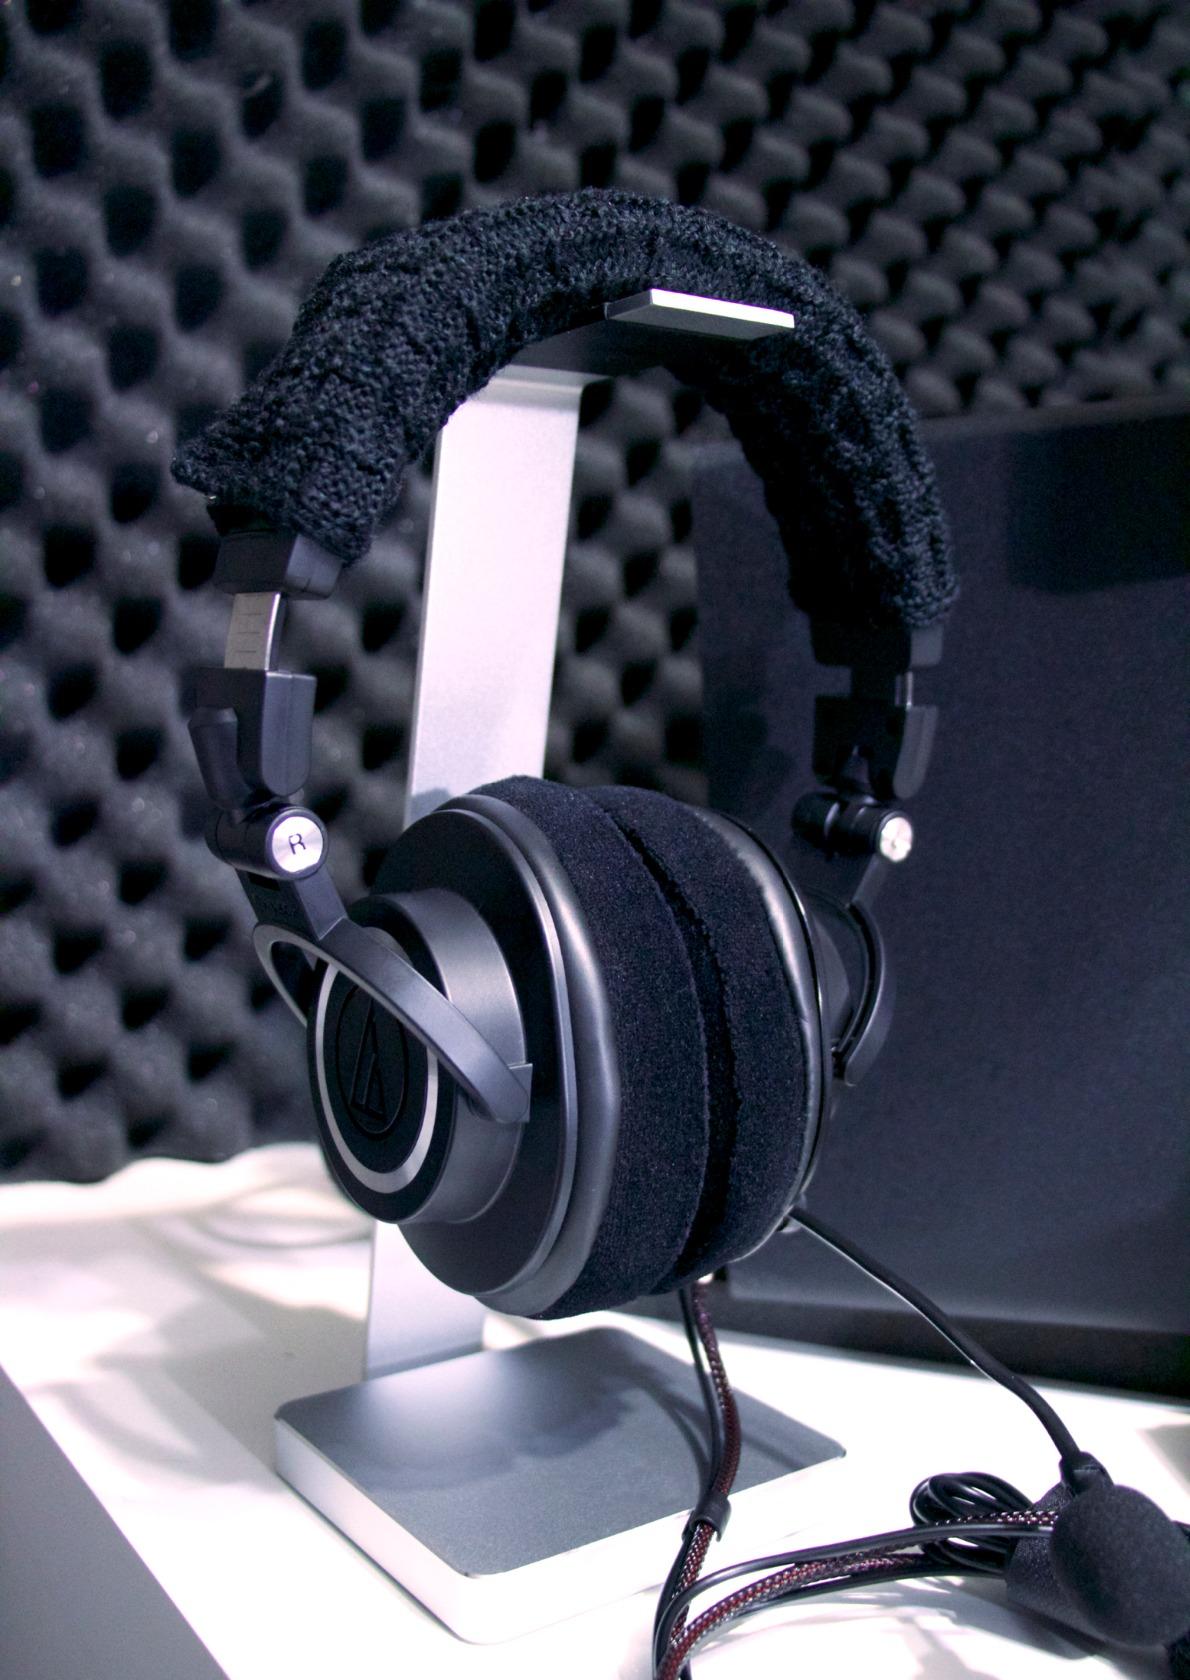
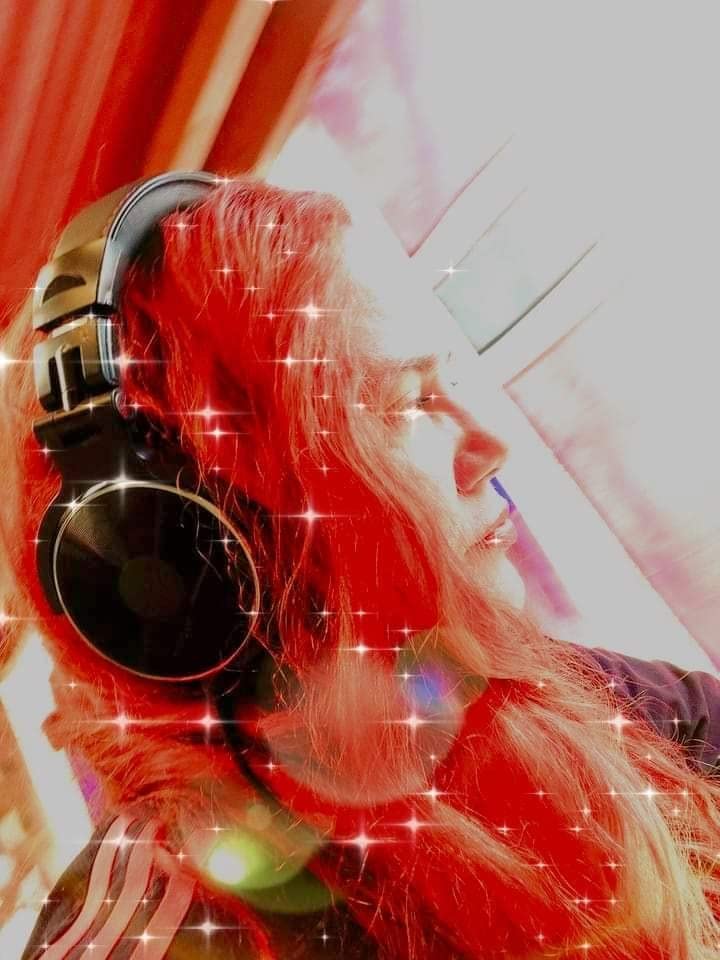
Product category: headphones
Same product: no